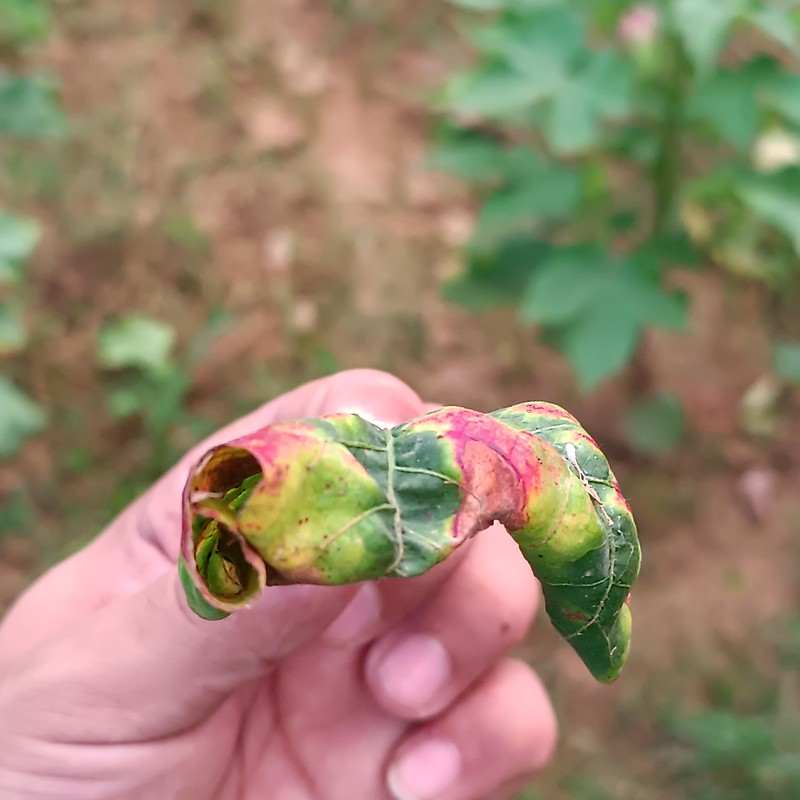
Label: Leaf Redding